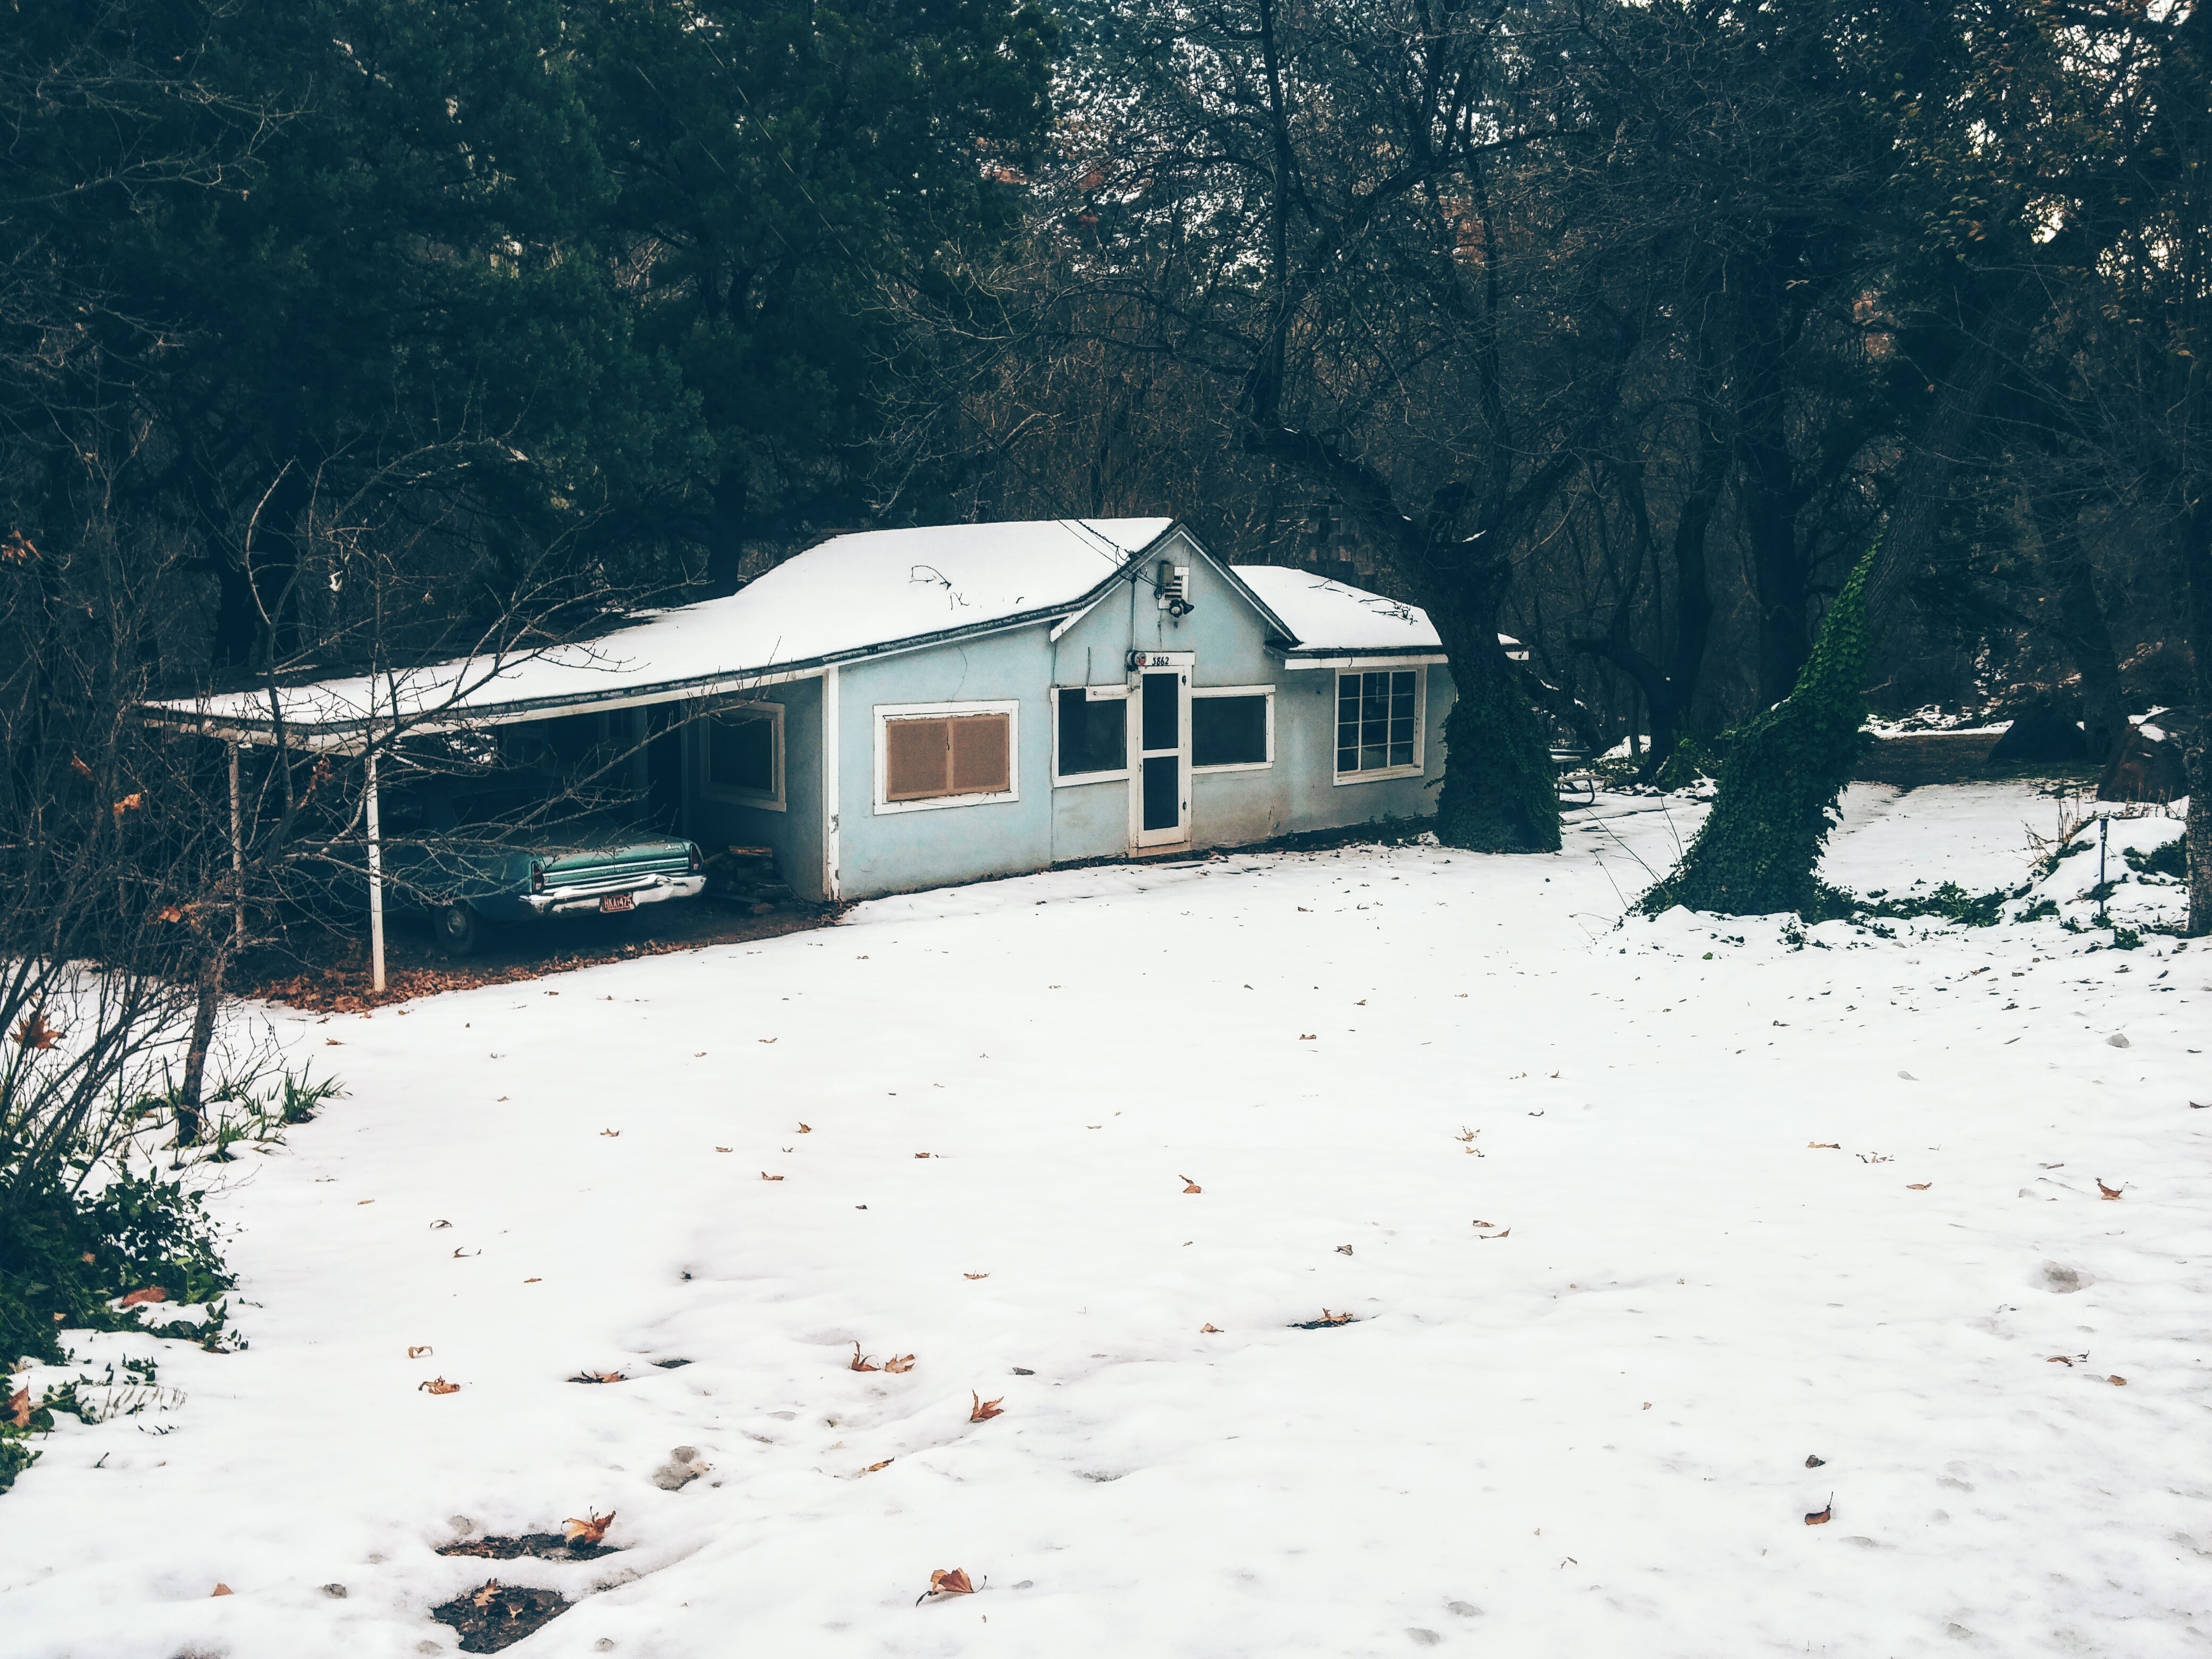
mountain, snow, winter, white, house, weather, season